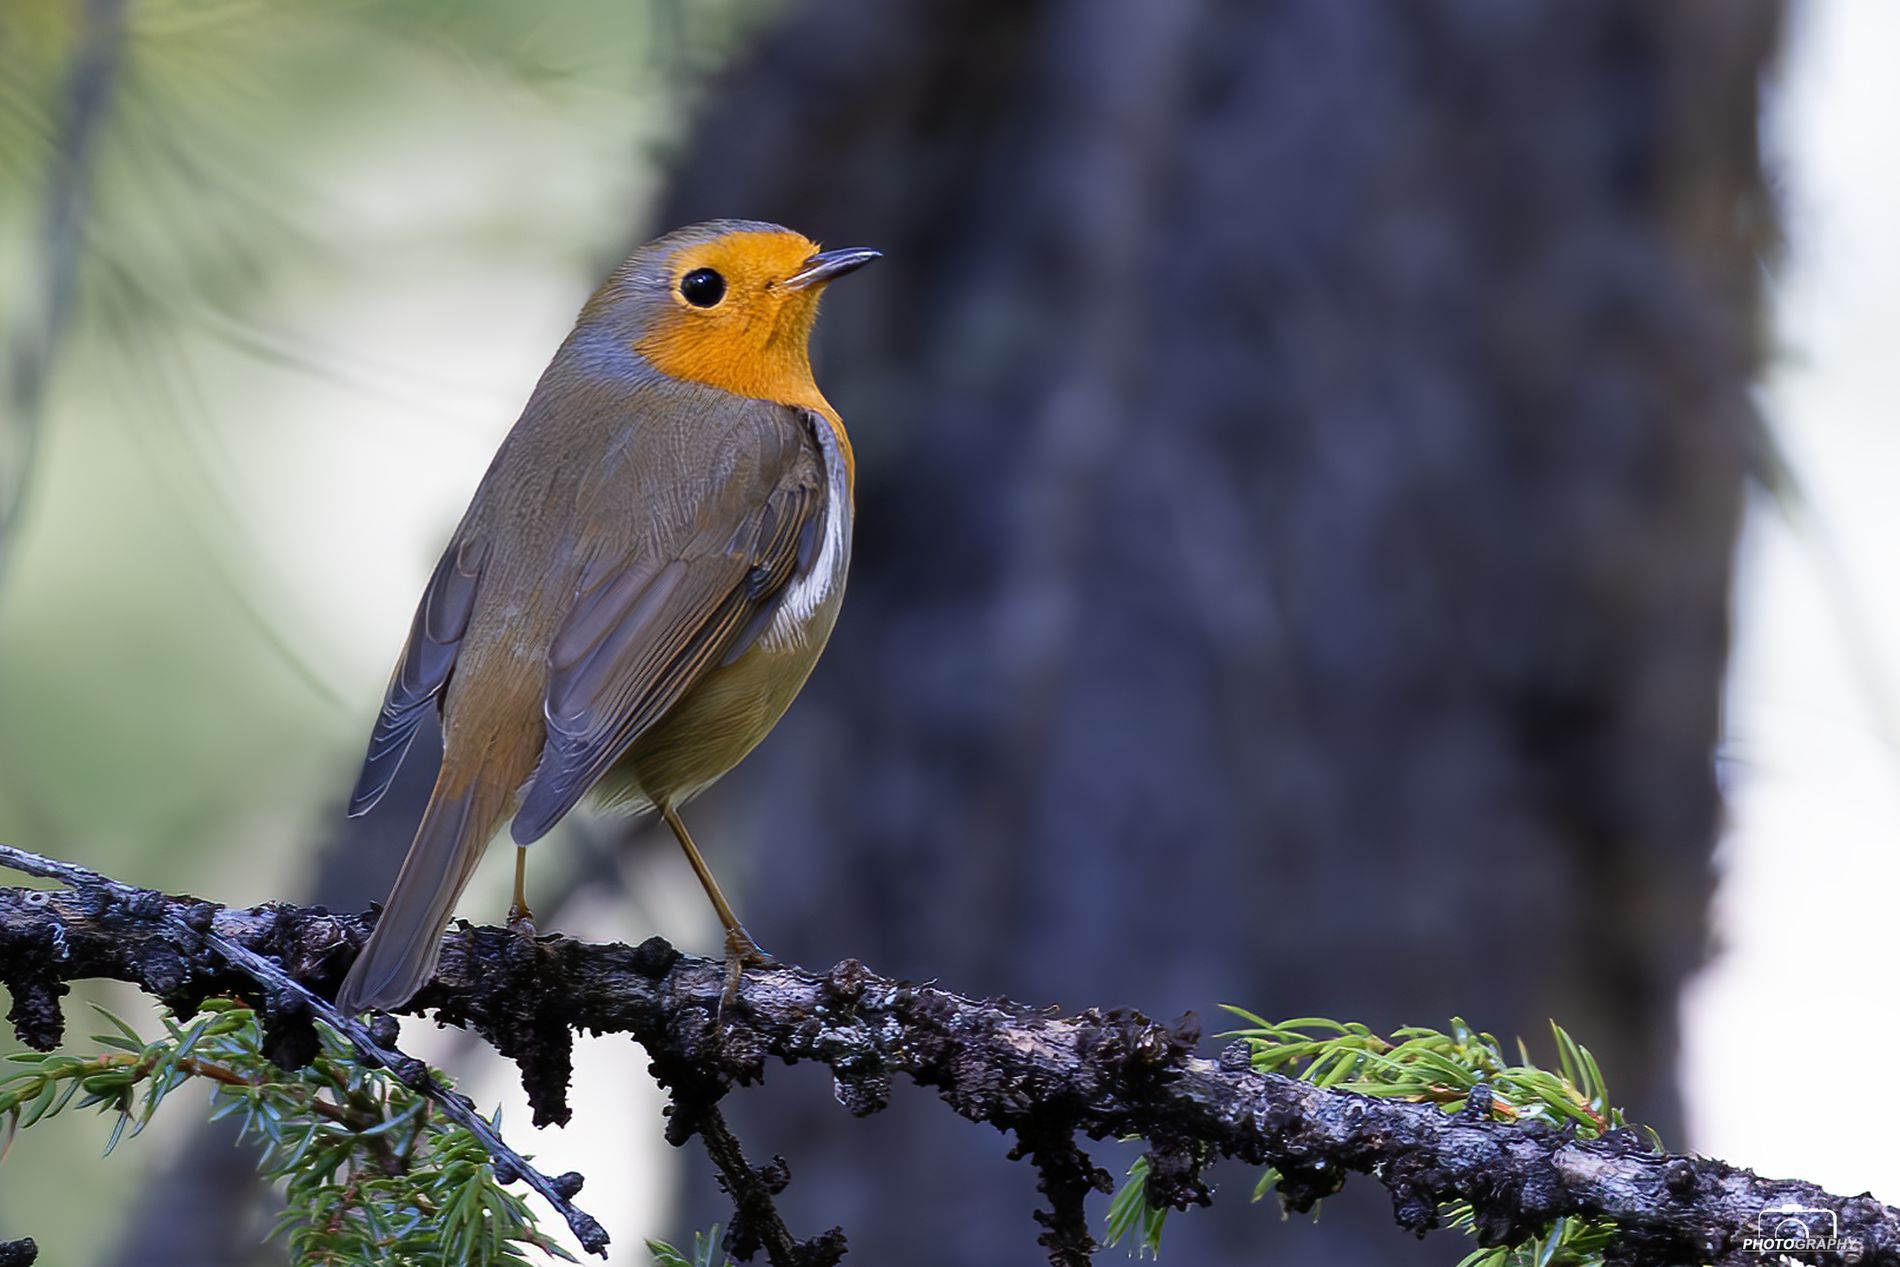
A bird is perched on a branch.
bird is filling most of the frame. The branch it's perched on is the primary foreground element, with out-of-focus background elements of greenery and blurred background. The robin is positioned centrally within the image. the background is out of focus seems to be green area.
Close up Shot. The bird is a medium-sized bird with a reddish-orange breast, a grayish-brown back, and a white underside. Its eye is dark, and its beak is orange-yellow. Its posture suggests it is at rest, observing its surroundings. The lighting is natural and highlights the bird's plumage. The setting appears to be a wooded area, with out-of-focus greenery and branches as the background. The lighting suggests a day with natural sunlight
Labels: Animal, Bird, Plant, Tree, Robin, Jay, Finch, Tree branch, sky, Vegetation
Camera: Canon Canon EOS R6
Lens: EF100-400mm f/4.5-5.6L IS II USM, Canon EF 100-400mm f/4.5-5.6L IS II USM
Aperture: F6.3
Exposure: 1/500 sec
ISO: 2000
Focal length: 360.0 mm